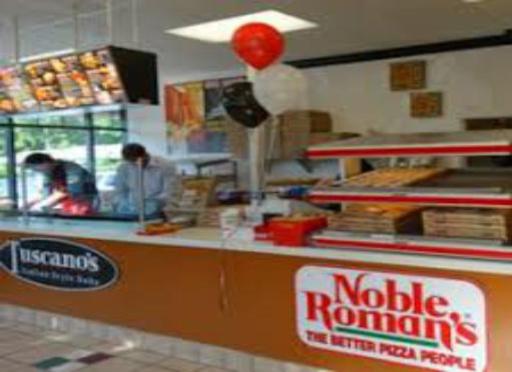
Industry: Food